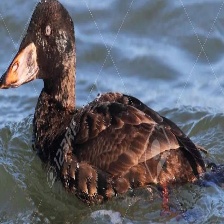
Species: SURF SCOTER
Scientific name: MELANITTA PERSPICILLATA
ImageNet parent category: drake